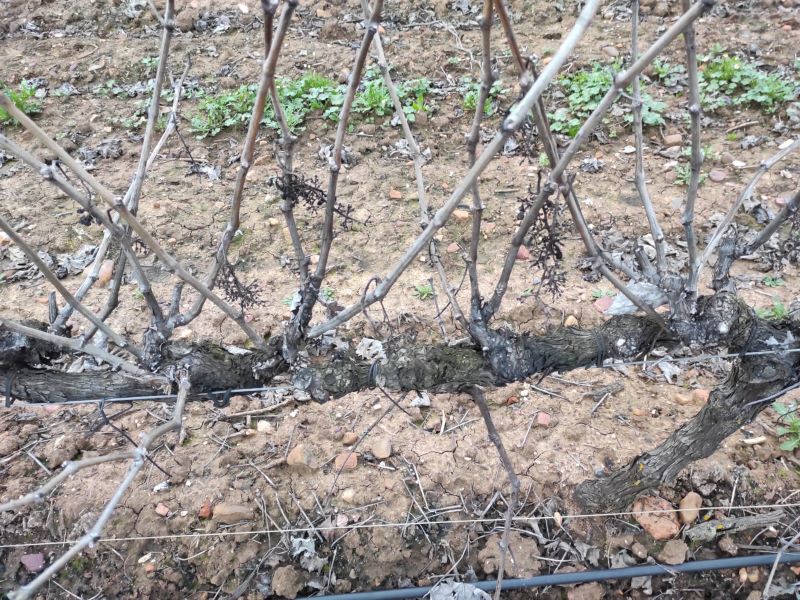
Unpruned shoots: 20
Pruned shoots: 0
Trunks: 2